Bydgoszcz Regatta Course

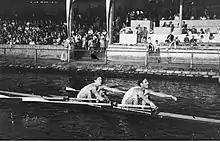
International Rowing Regatta, 1939

At that period, the harbour was one of the most modern and largest in the German Empire. The local wood industry developed to an unprecedented scale: in 1906, around of timber was floated through the "Brdyujście lock", i.e. 33% of German annual timber supply.